Azendohsaurus

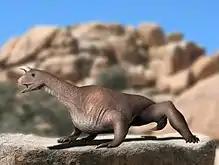
Life restoration of "Shringasaurus", a closely related azendohsaurid

In 2017, another large allokotosaur was described from the Middle Triassic of India by Saradee Sengupta and colleagues, named "Shringasaurus indicus." "Shringasaurus" was very similar to "Azendohsaurus", and they were found to be closely related, supporting the existence of Azendohsauridae as a distinct family from the trilophosaurids. The same analysis also recovered "Pamelaria", another long necked archosauromorph from India, as a basal azendohsaurid. Similarities between "Pamelaria" and "Azendohsaurus" had been noted by Nesbitt and colleagues in 2015, including confluent nares, serrated teeth and low cervical spines, but their analysis favoured a position in Allokotosauria basal to azendohsaurids. The 2017 analysis also confirmed the close relationship between "A. laaroussii" and "A. madagaskarensis" within Azendohsauridae, strengthening their shared referral to the genus "Azendohsaurus". A 2018 analysis of Triassic archosauromorphs failed to recover Allokotosauria, but still recovered both species of "Azendohsaurus" within a clade of azendohsaurids. The cladogram below follows the results of Sengupta and colleagues in 2017: